Disease

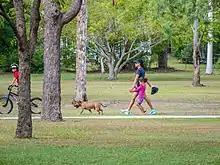
Regular physical activity, such as riding a bicycle or walking, reduces the risk of lifestyle diseases.

Many diseases and disorders can be prevented through a variety of means. These include sanitation, proper nutrition, adequate exercise, vaccinations and other self-care and public health measures, .